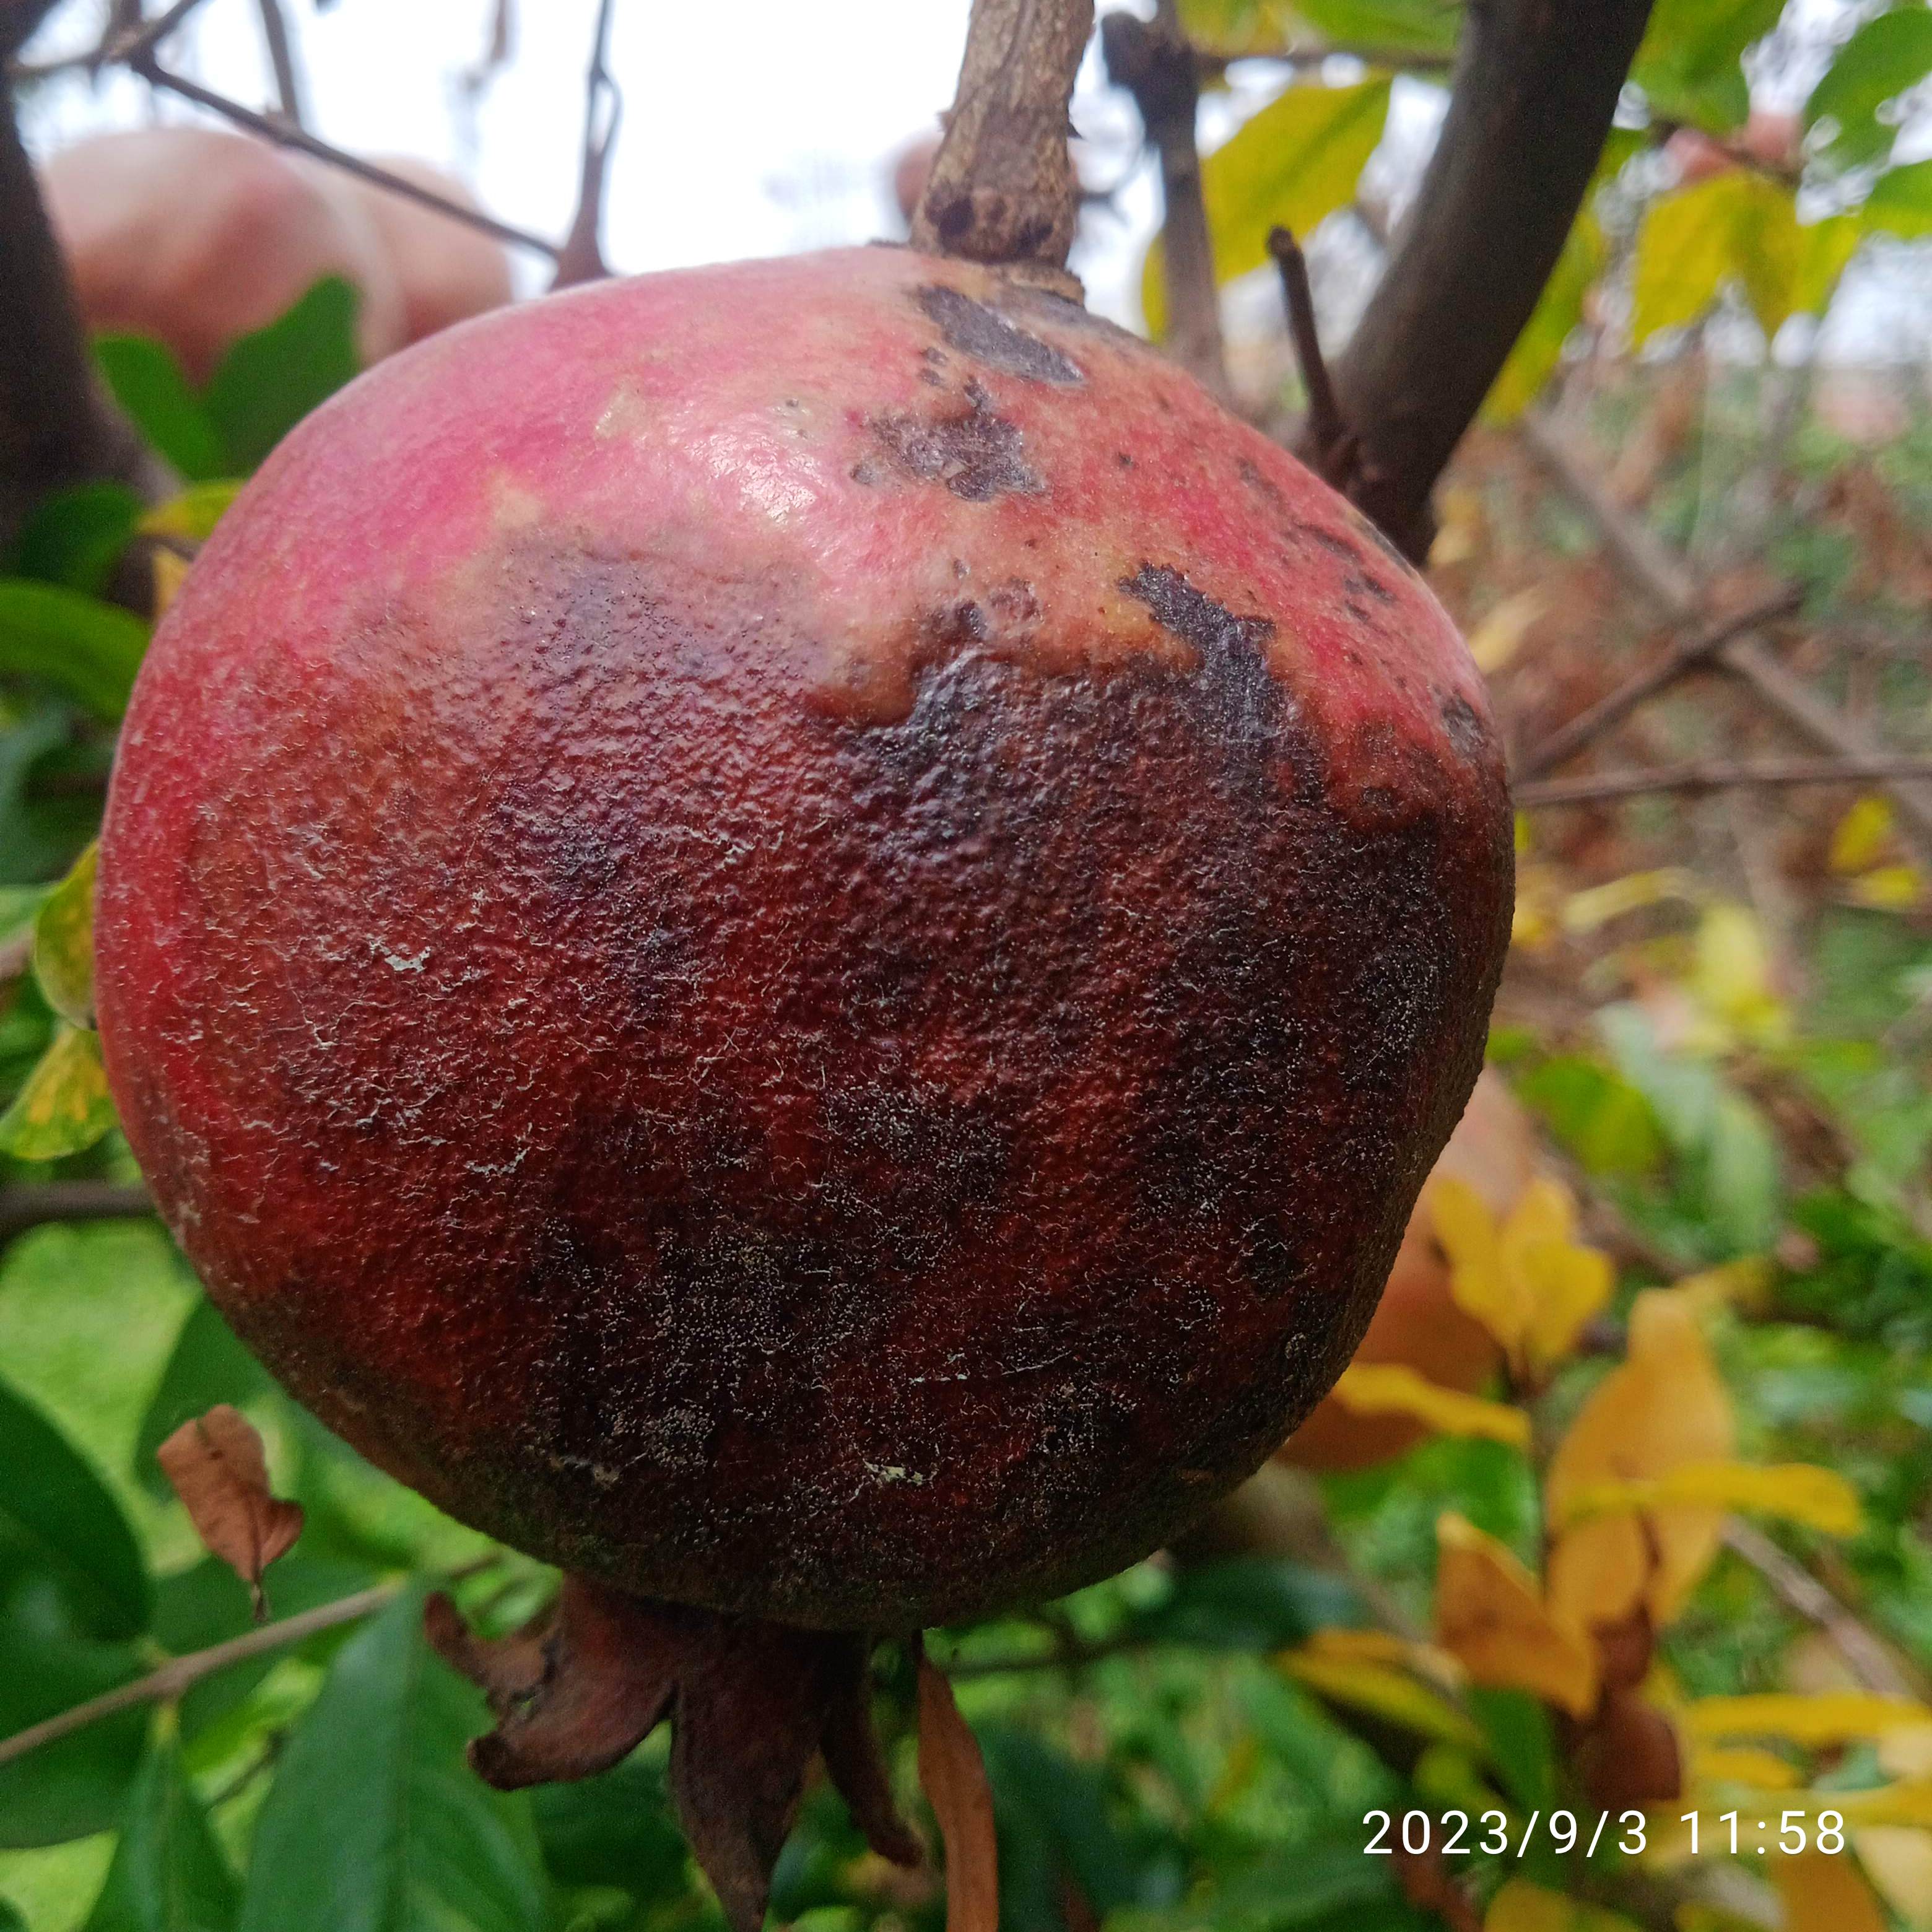
Label: Anthracnose